Oxford Blues

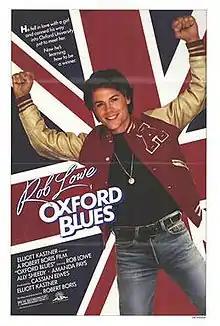
Theatrical release poster

Oxford Blues is a 1984 British comedy-drama sports film written and directed by Robert Boris and starring Rob Lowe, Ally Sheedy and Amanda Pays. It is a remake of the 1938 Metro-Goldwyn-Mayer film "A Yank at Oxford" and was Lowe's first starring role in a feature.